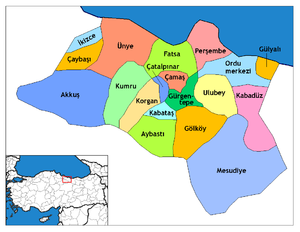
Çaybaşı est une ville et un district de la province d'Ordu dans la région de la mer Noire en Turquie.
La province d’Ordu est une des 81 provinces de la Turquie. Localisée au bord de la mer Noire. Son gouvernorat se trouve dans la ville d'Altınordu qui est une municipalité métropolitaine depuis 2014.
Ünye est une ville et un district situés à 76 kilomètres au nord-ouest de la province d'Ordu, dans la région de la mer Noire en Turquie.
Aybastı est une ville et un district de la province d'Ordu dans la région de la mer Noire en Turquie.
Altınordu est une ville de Turquie anciennement Ordu, district central de la province d'Ordu, située au bord de la mer Noire. Altınordu est connu pour ses noisettes.